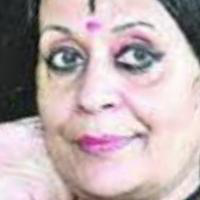
Age group: age 66-80